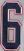
Number: 6